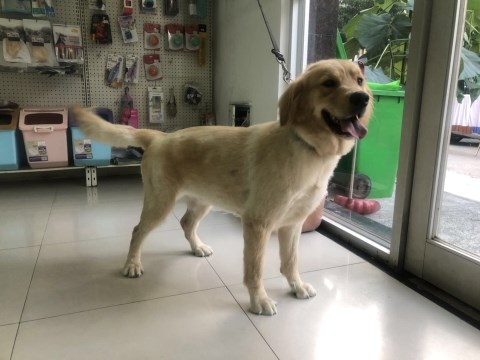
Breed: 5355-n000126-golden_retriever